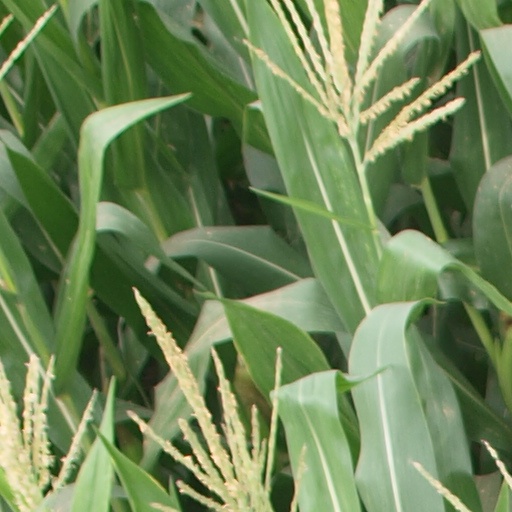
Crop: maize; corn